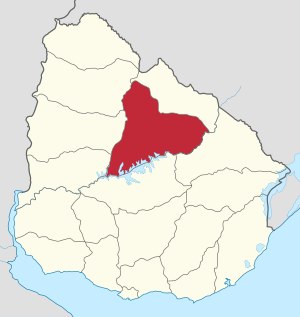
Tacuarembó
Tacuarembó-departementets beliggenhed i Uruguay
Tacuarembó er en by i den nordlige del af Uruguay med et indbyggertal på 51.224. Byen er hovedstad i Tacuarembó-departementet og blev grundlagt i 1832.